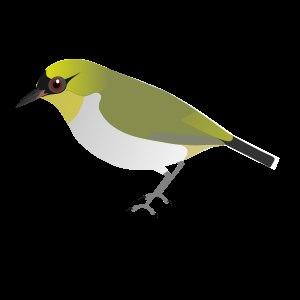
Pamela Cecile Rasmussen, née le 16 octobre 1959, est une ornithologue américaine, spécialiste des oiseaux asiatiques. Elle a été chercheuse associée à la Smithsonian Institution à Washington DC, et travaille à l'université d'État du Michigan. Elle est associée à d'autres grands centres de recherche aux États-Unis et au Royaume-Uni.
De nouvelles espèces vivantes sont régulièrement définies chaque année.